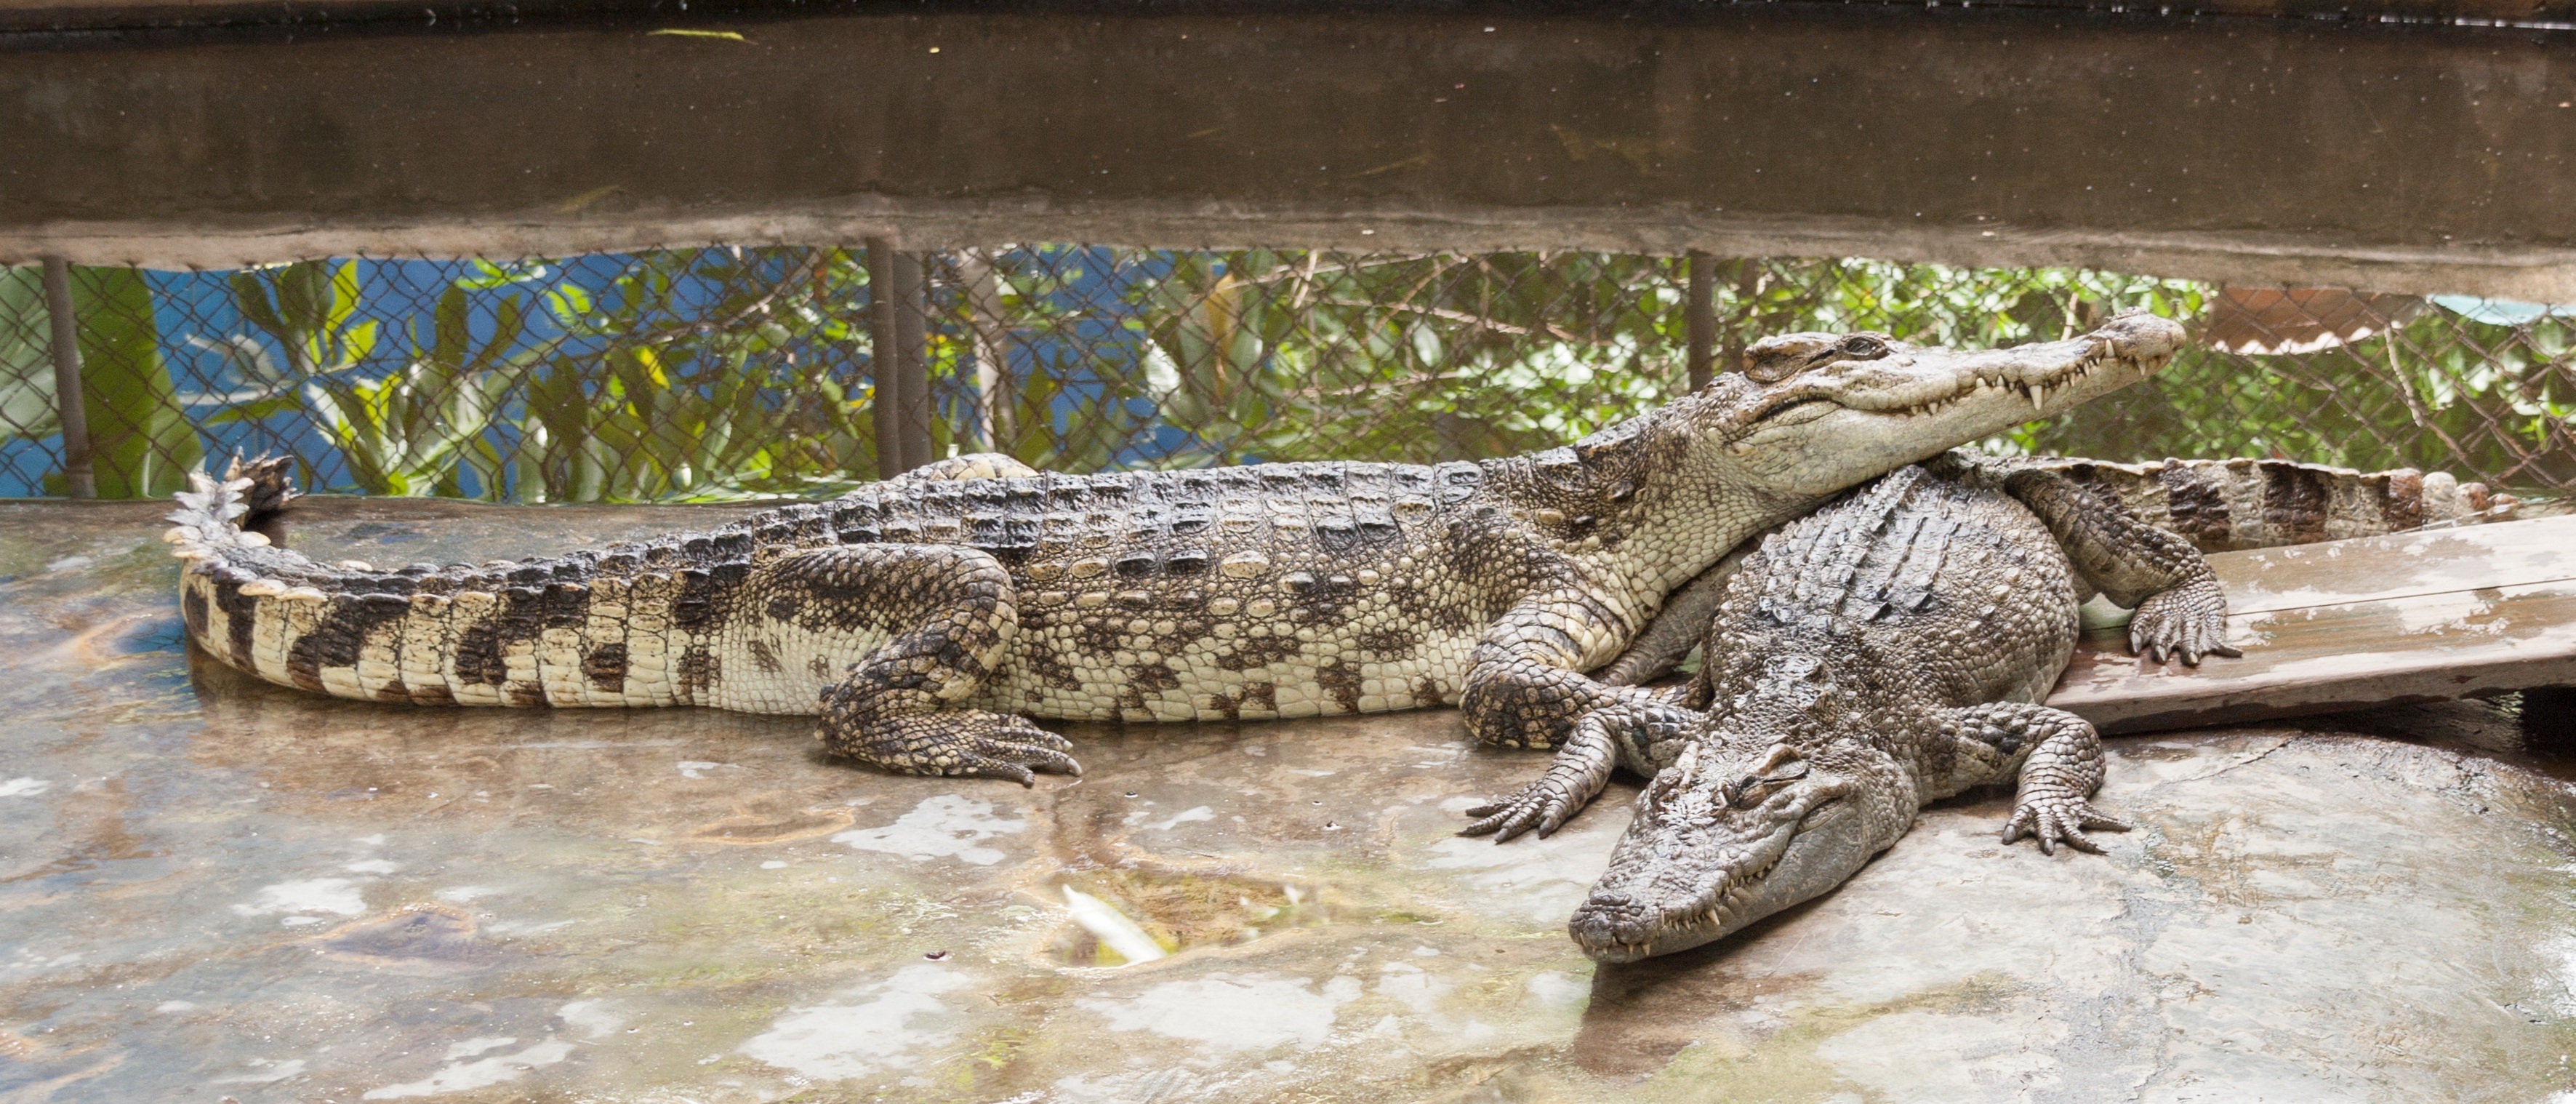
wildlife, zoo, reptile, fauna, crocodile, alligator, vertebrate, teeth, crocodiles, rests, crocodilia, american alligator, nile crocodile